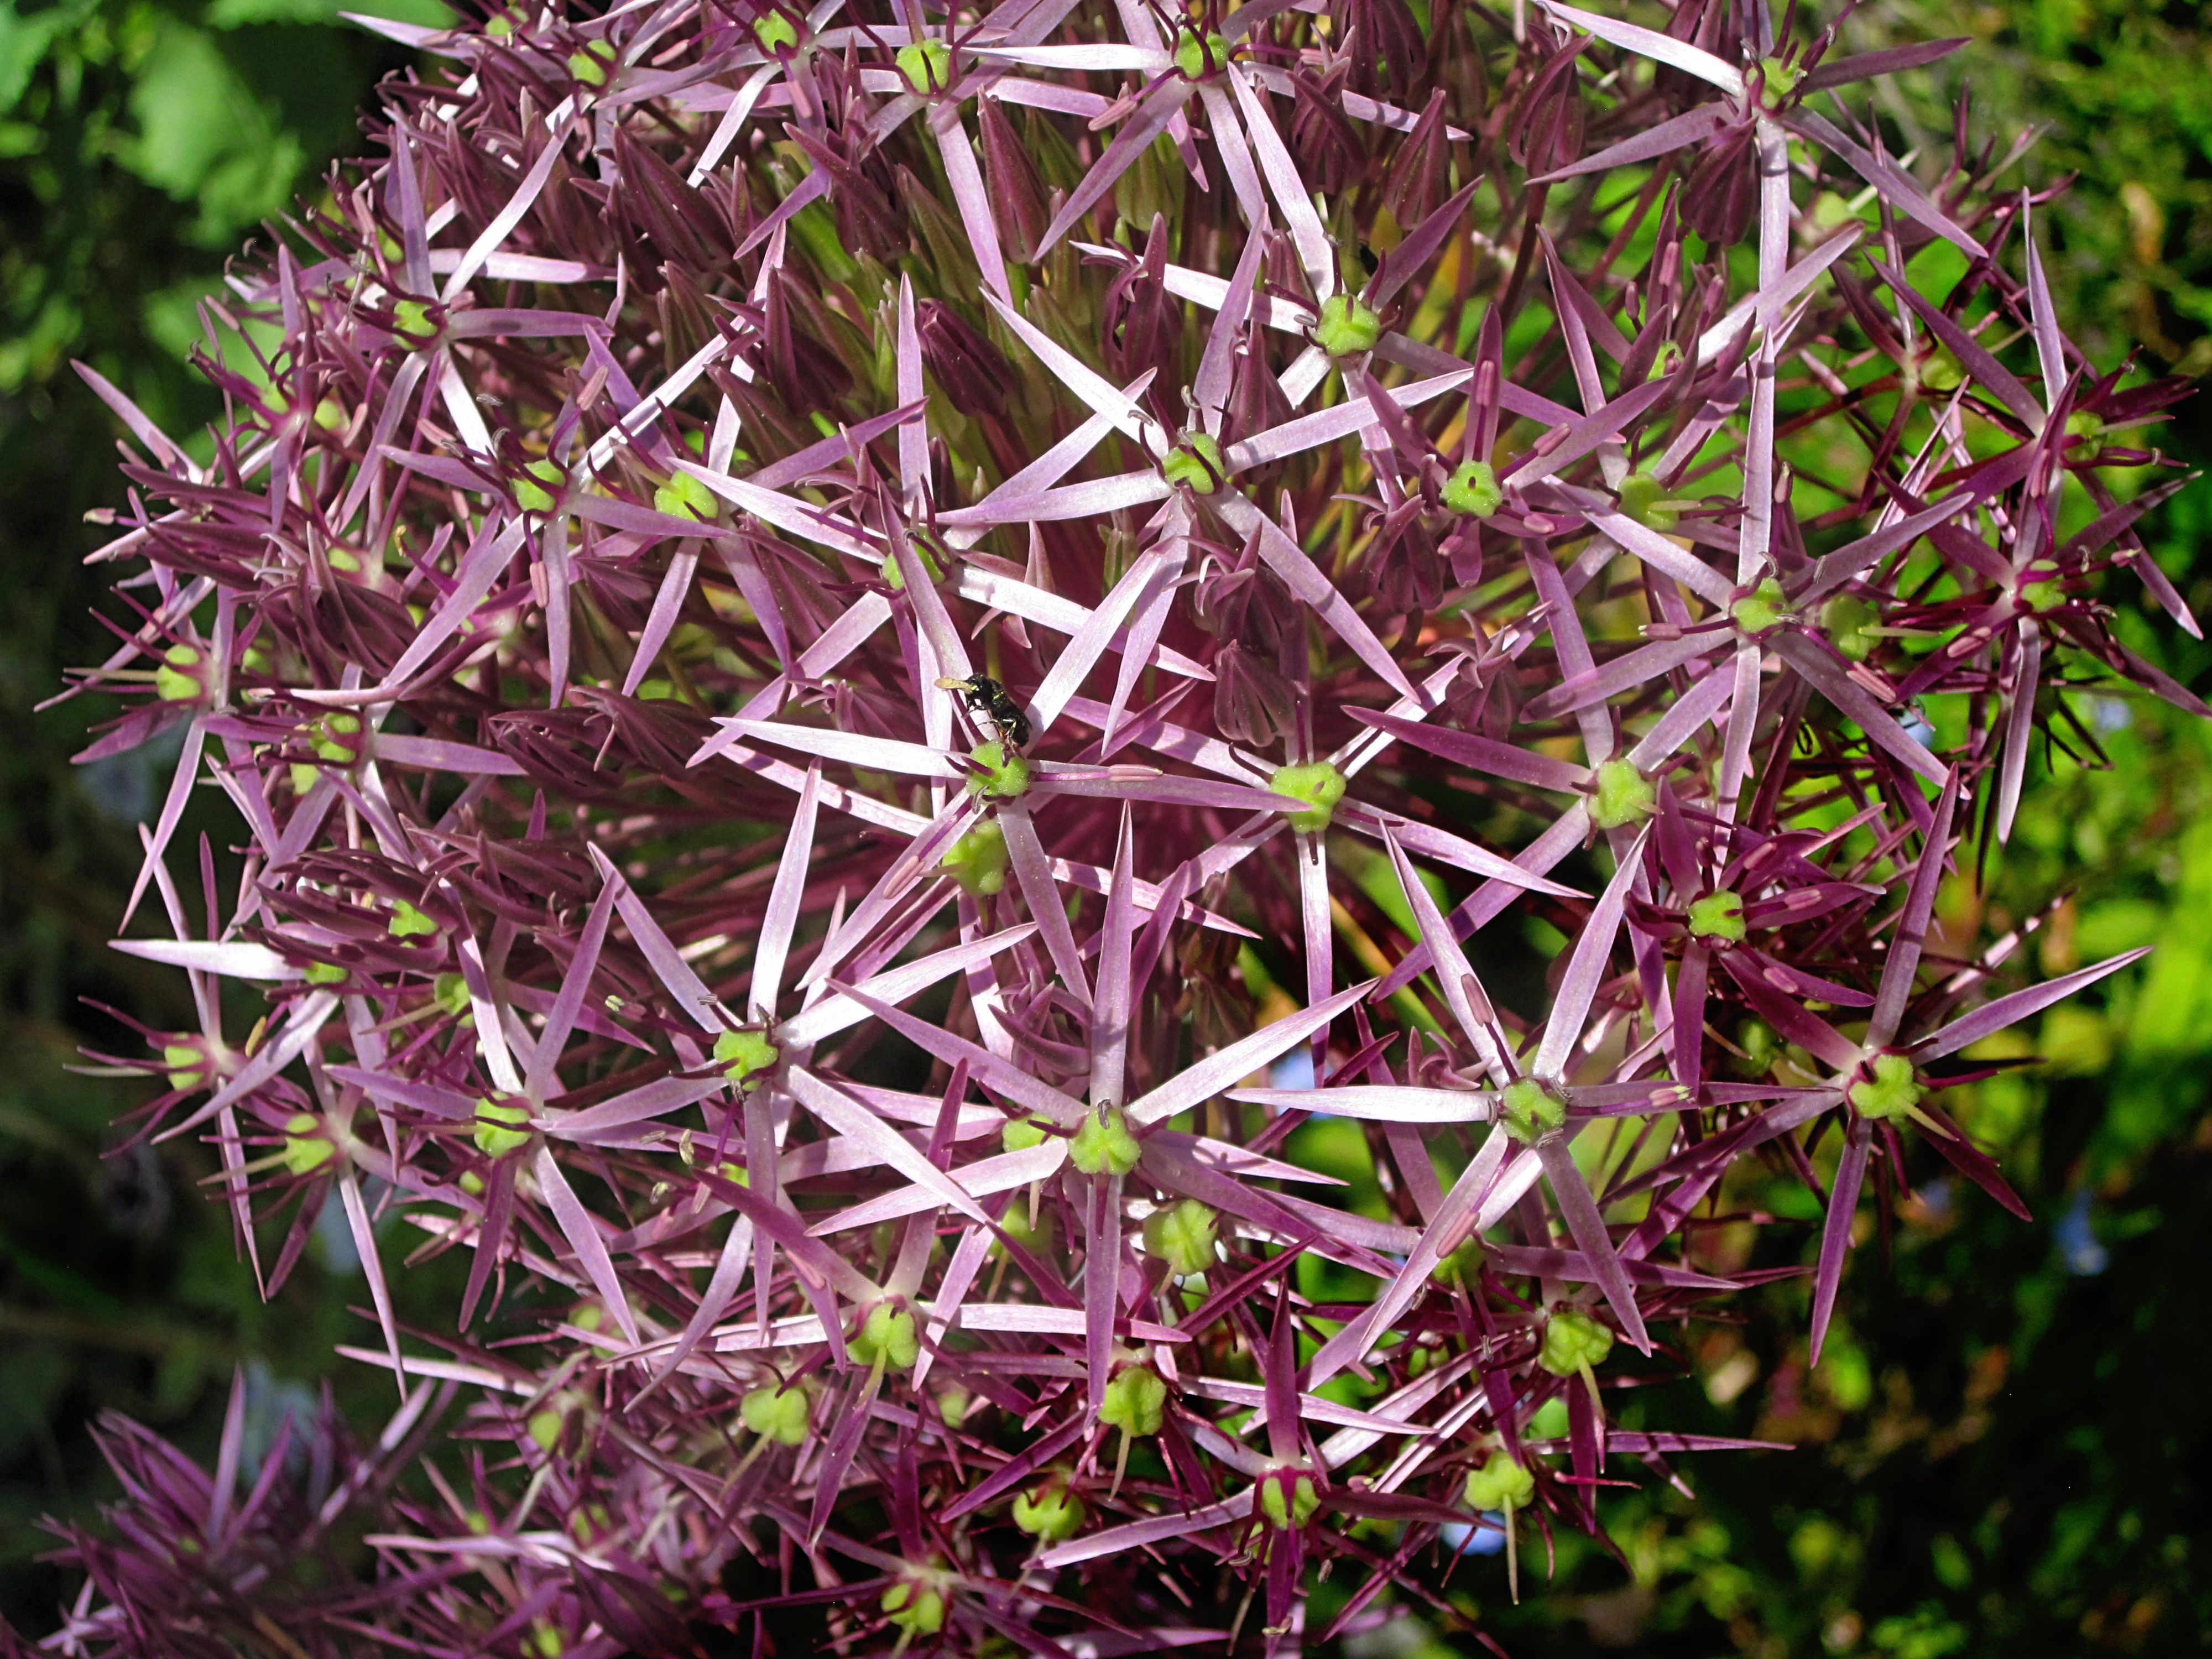
plant, flower, purple, spring, botany, garden, flora, onion, wildflower, shrub, allium, macro photography, flowering plant, land plant